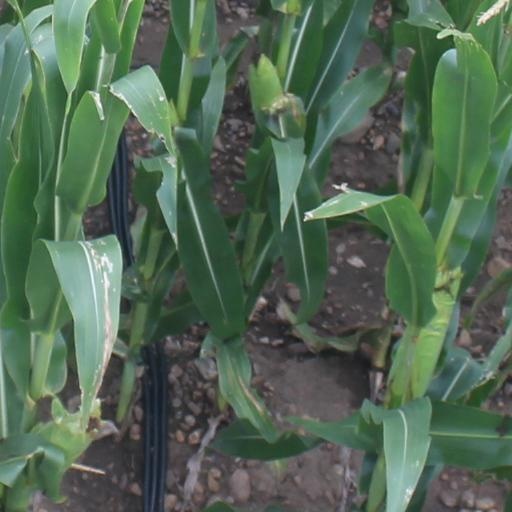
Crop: maize; corn